Mario Valdemarin

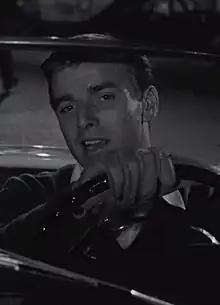
Valdemarin in 1959

Mario Valdemarin (30 December 1926 – 12 December 2023) was an Italian actor known for his roles in "Hercules and the Conquest of Atlantis", "Sandokan the Great" and "The End of the Night".